Citi Field

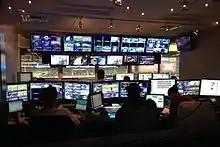
The Scoreboard Operations booth was visible to fans through a window on the concourse of the Excelsior level. The window was walled up prior to the 2022 season

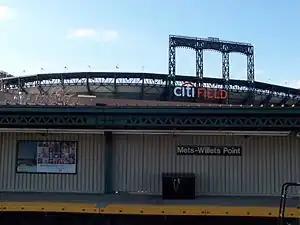
Citi Field is serviced by the IRT Flushing Line at the Mets – Willets Point station

"Business Insider" praised the stadium for its aesthetics and named it one of the top 100 venues in sports, while BaseballParks.com called it "perfect" and especially lauded the Jackie Robinson Rotunda. Reviewers also praised the many culinary offerings at Citi Field's concession stands.